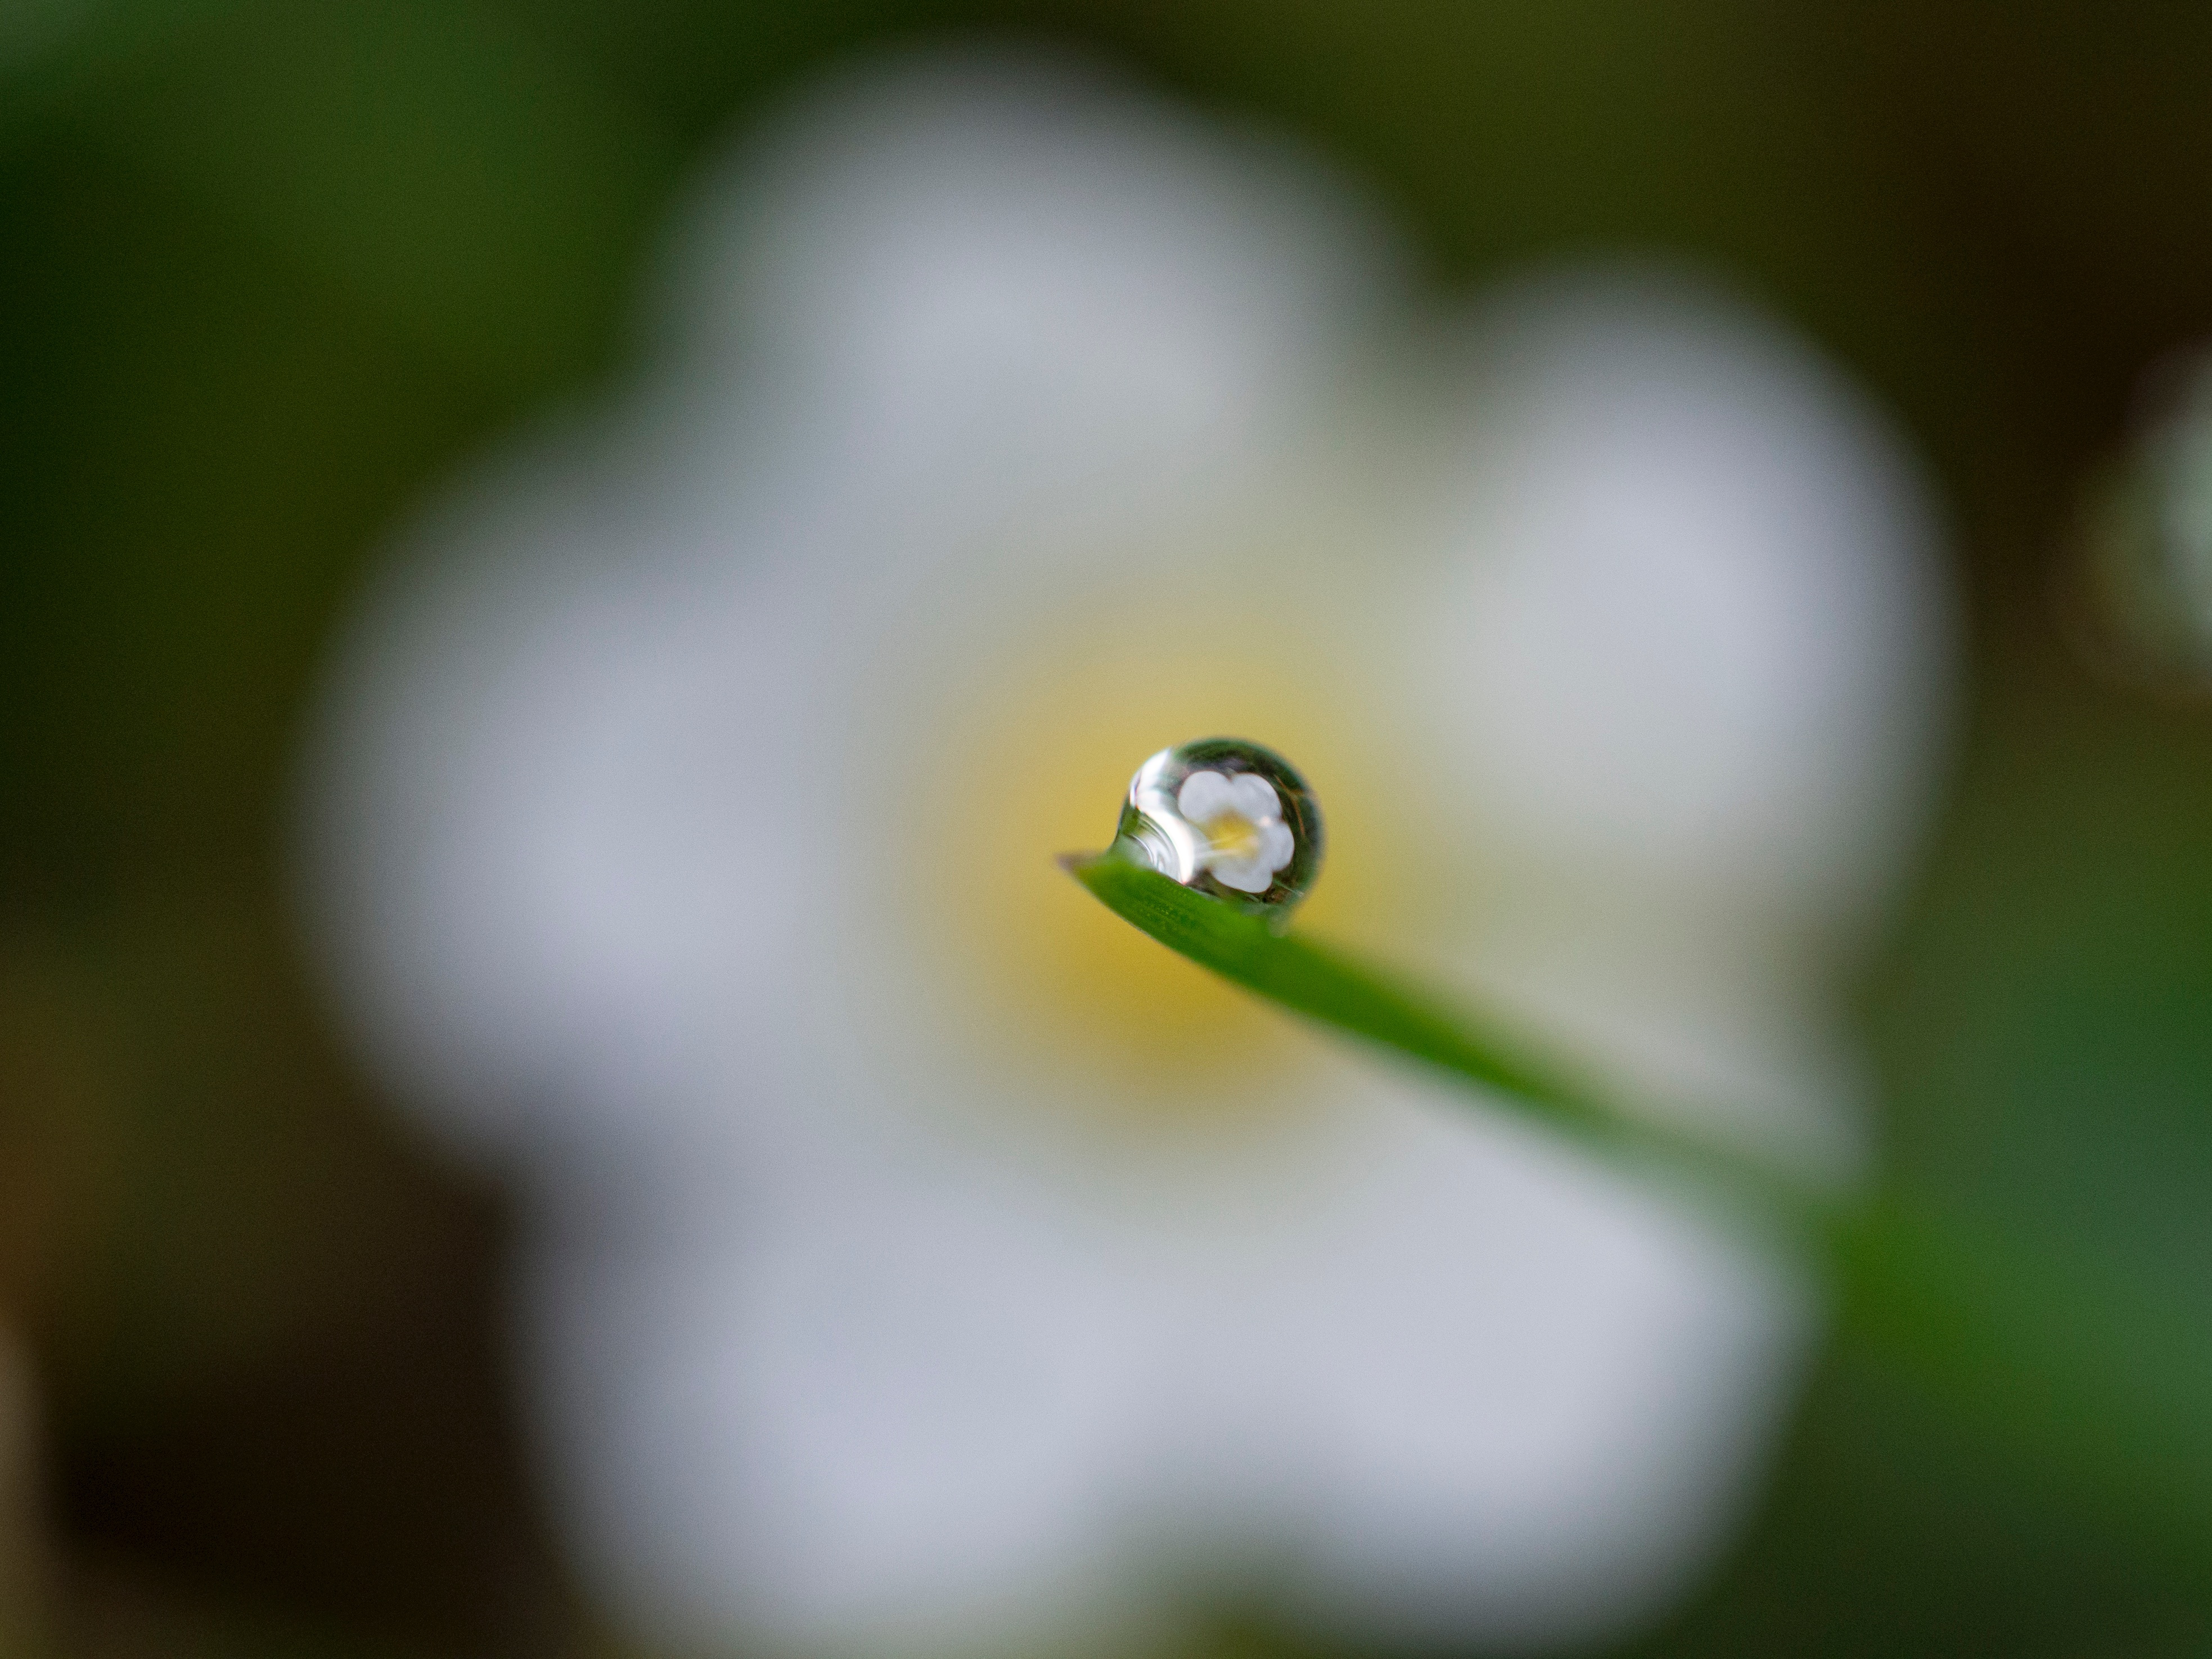
water, nature, drop, dew, plant, photography, leaf, flower, petal, green, yellow, flora, close up, eye, moisture, macro photography